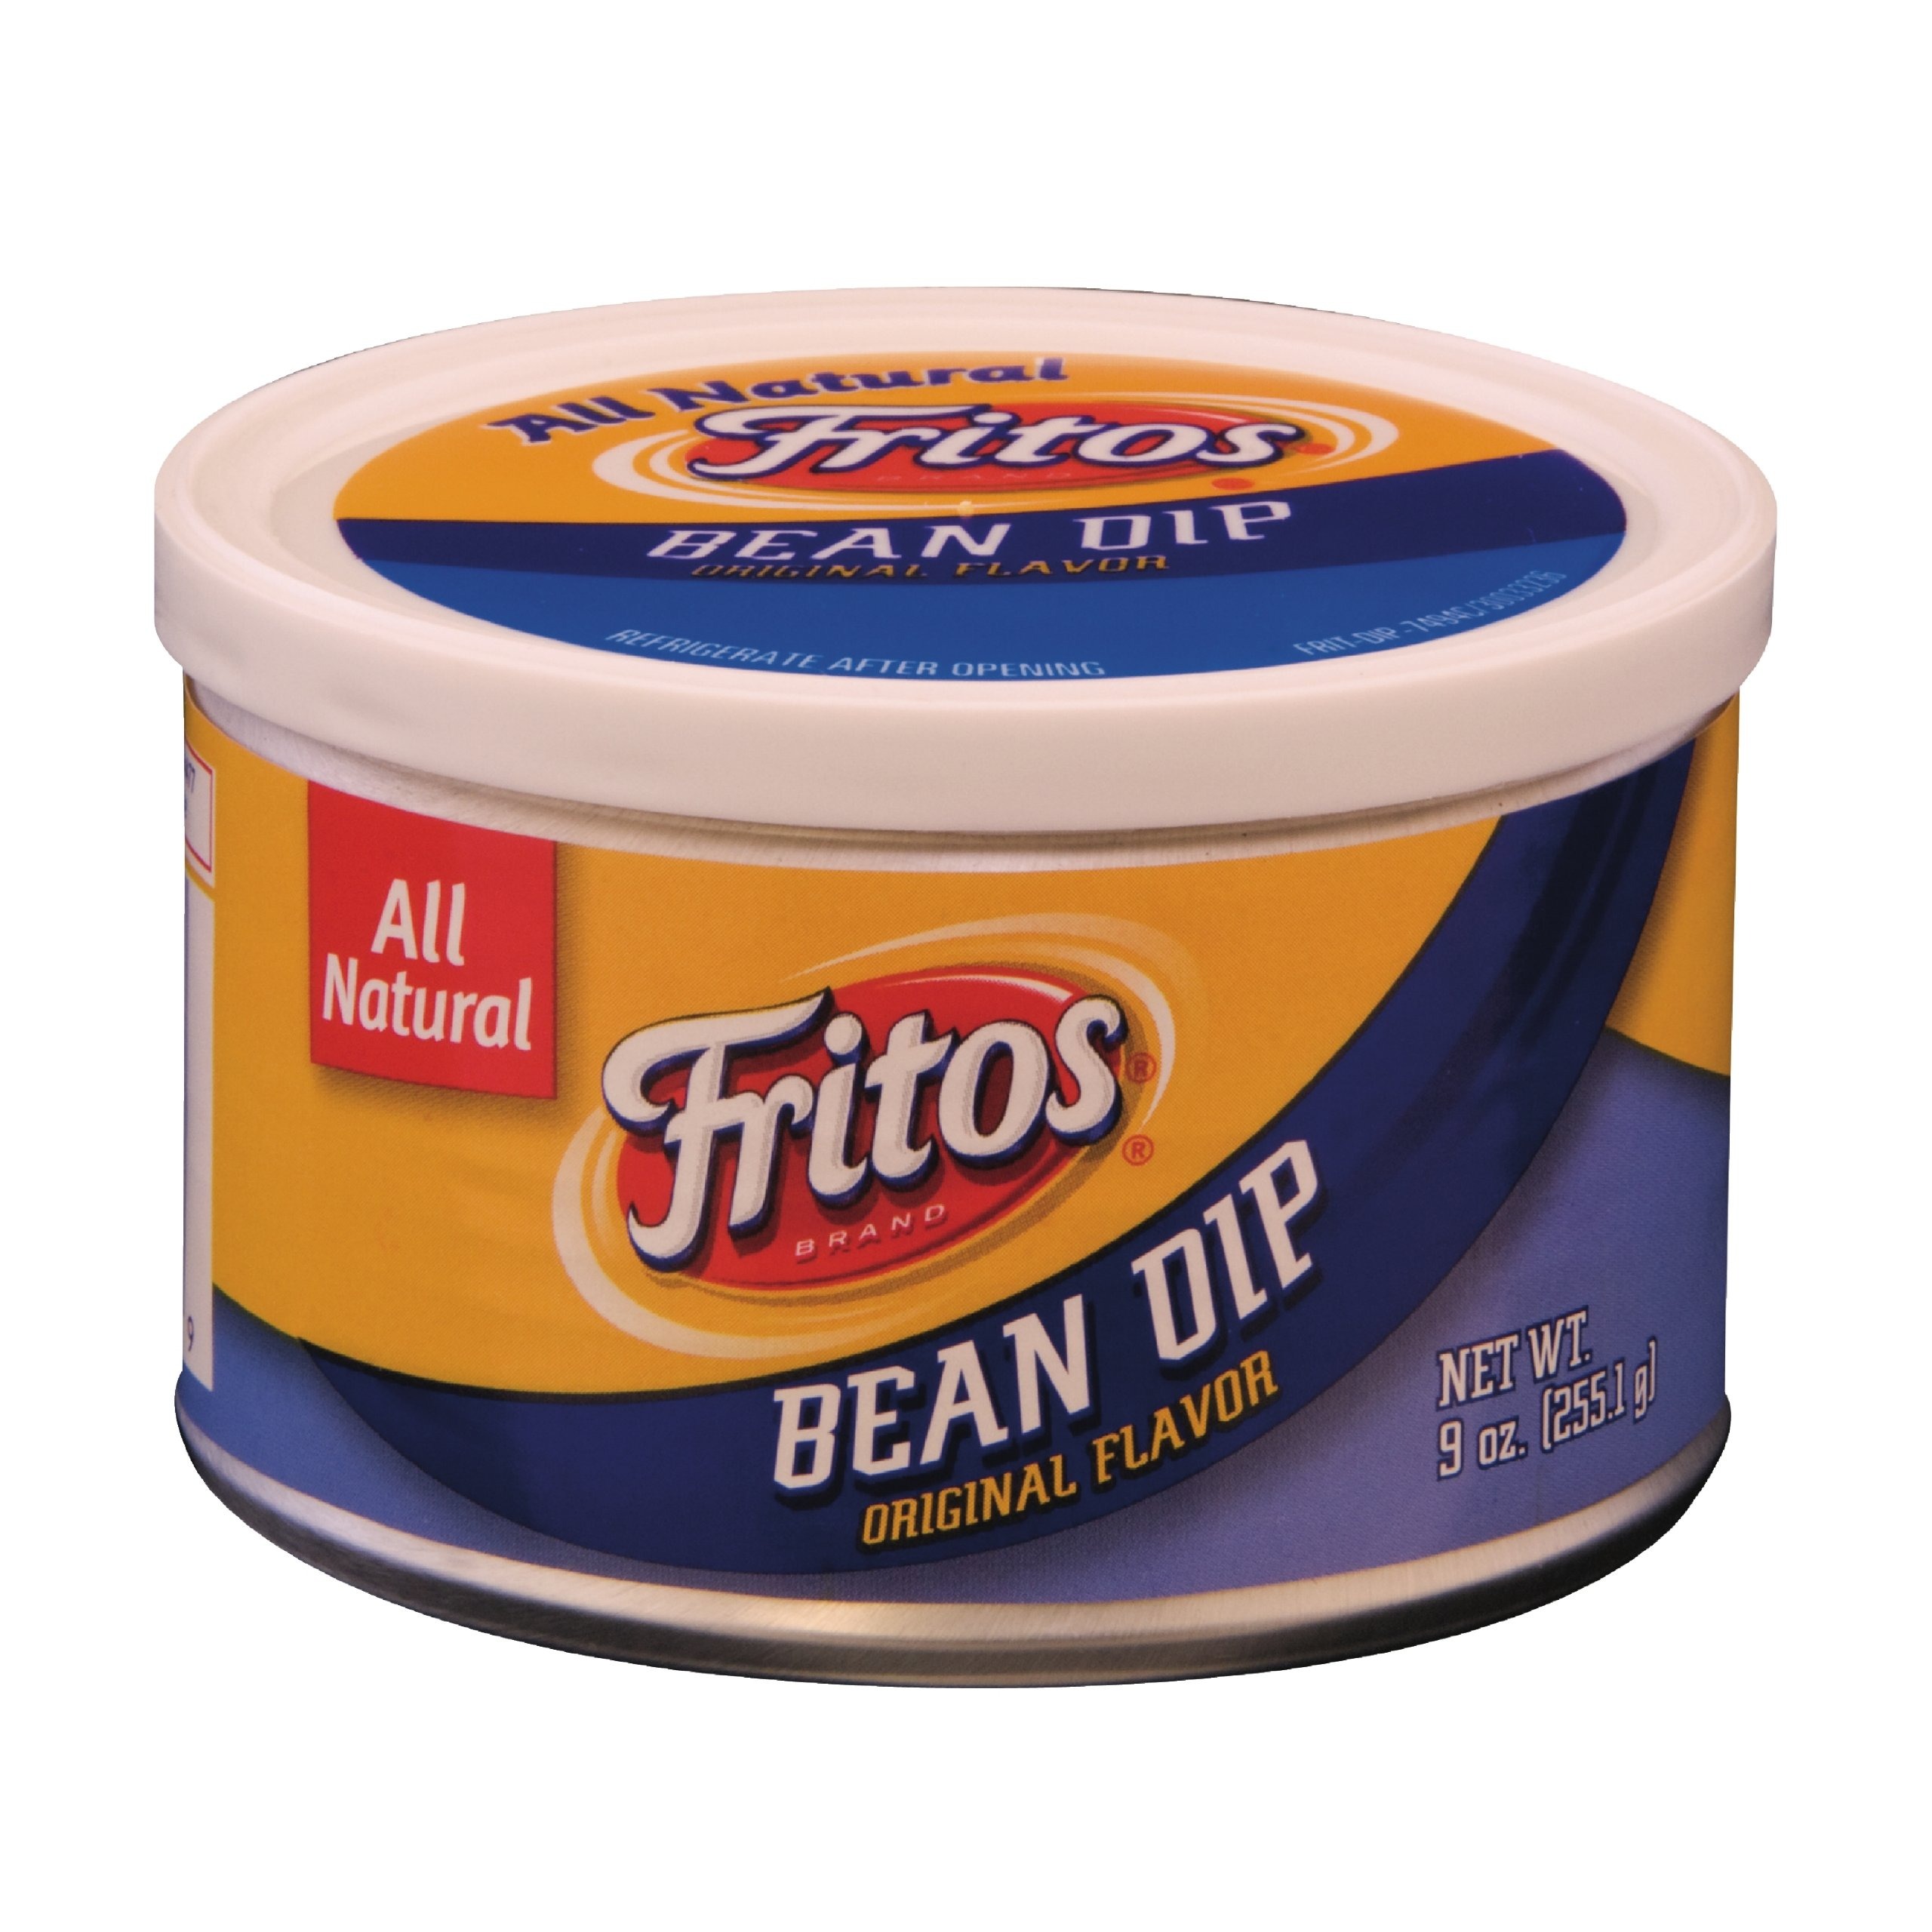
Item Name: Fritos Bean Dip, 9 Ounce
Bullet Point 1: Original flavor bean dip in convenient packaging
Bullet Point 2: No gluten ingredients
Value: 9.0
Unit: Ounce

Price: 3.98